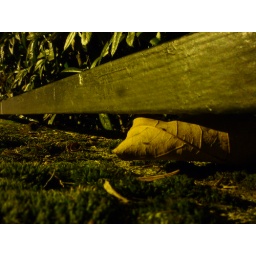
top of wall in front of gascoyne house e9, at night, 2010-12-11, 21-43-12